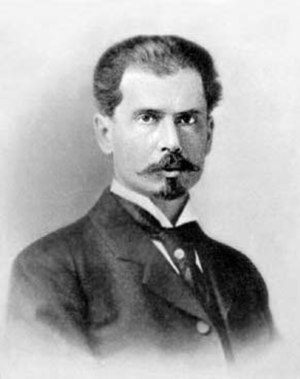
Sergej Vinogradskij
Sergej Nikolajevitj Vinogradskij var en ukrainsk-russiske mikrobiolog, økolog og forsker i jordbundslære, der formulerede det banebrydende koncept om stofkredsløb.